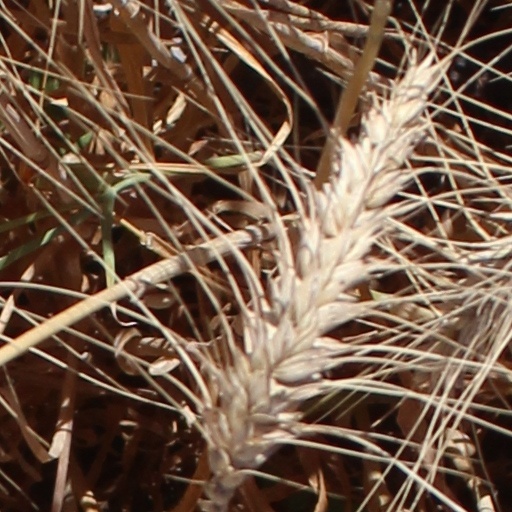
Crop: wheat